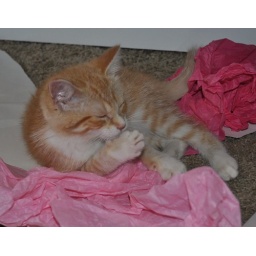
Frankie in pink paper